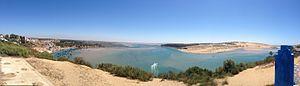
Vue panoramique de la Merja Zerga, prise de la ville de Moulay Bousselhamالعربية: رؤية بانورامية للمرجة الزرقاء، اخذت من مدينة مولاي بوسلهام